Bornholm

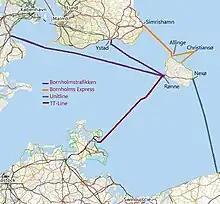
Ferry routes to and from Bornholm

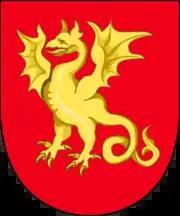
Old coat of arms of Bornholm.

Bornholm Regional Municipality is the local authority (Danish, "kommune") covering the entire island. Its formal name is Bornholm Municipality. It is given the right in the law establishing it to be called Bornholm Regional Municipality. (For explanation read on). It is the of the five former (1 April 1970 until 2002) municipalities on the island (Allinge-Gudhjem, Hasle, Nexø, Rønne and Aakirkeby) and the former Bornholm County. Bornholm Regional Municipality was also a county in its own right during its first four years from 1 January 2003 until 31 December 2006. From 1 January 2007 all counties were abolished, and Bornholm became part of the Capital Region of Denmark whose main responsibility is the health service. In the bill (Danish "forslag") ("Bill of Law on merger of the municipalities of Bornholm") presented 30 January 2002 by the Minister of Interior and Health to Folketinget, it says in §1 that (1st sentence) "The 1st of January 2003 Bornholm Municipality is established by a merger of (names of municipalities mentioned, and county's name mentioned), and (2nd sentence) Bornholm Municipality is called Bornholm Regional Municipality".